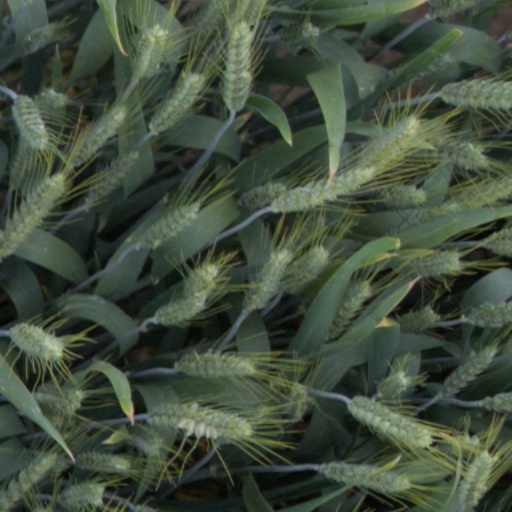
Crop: wheat